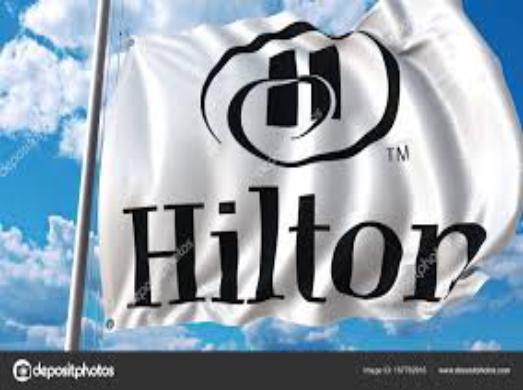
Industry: Others